Geology of Orkney

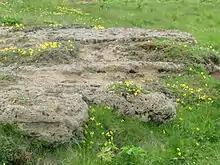
Quaternary Eolianite outcrop at Aikerness on the Mainland

The presence of bitumens throughout Orkney show that hydrocarbons have at least locally been produced and migrated. The permanent lake laminites from the flagstone sequences are moderate to good source rocks and are currently marginally mature at the surface as a result of burial after the Devonian. Two large exhumed oil accumulations have been described from Orkney, the Yesnaby and Houton Head reservoir systems. At Yesnaby bitumens occur throughout the presumed trap in the aeolian Yesnaby Sandstone with good porosity and permeability. At Houton Head, bitumens are found within a large area of aeolian/fluvial lower Eday Sandstone of similarly good reservoir characteristics.